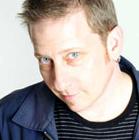
Age: 47